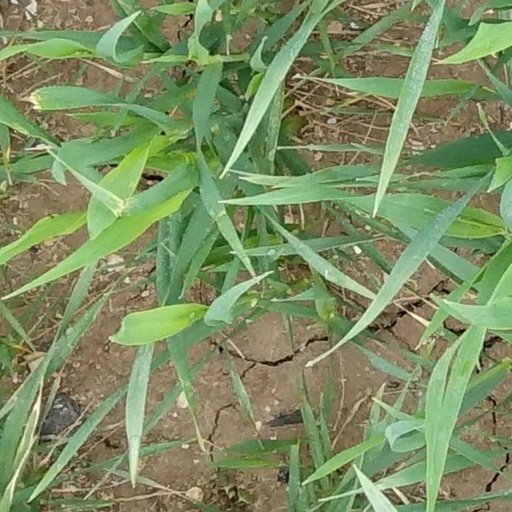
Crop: wheat